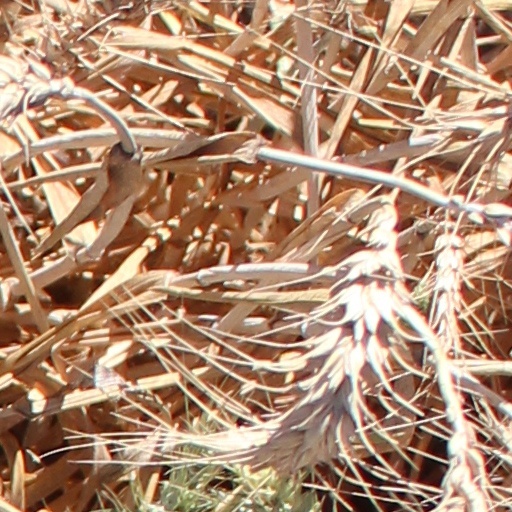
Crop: wheat